Prague astronomical clock

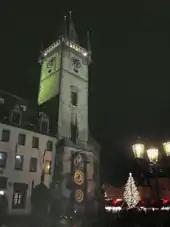
The clock tower on a Christmas night

Inside the large black outer circle lies another movable circle marked with the signs of the zodiac which indicates the location of the Sun on the ecliptic. The signs are shown in anticlockwise order. In the photograph accompanying this section, the Sun is currently moving anticlockwise from Cancer into Leo.